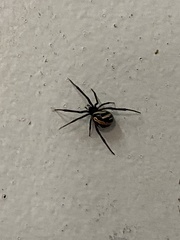
Species: Lactrodectus_hesperus